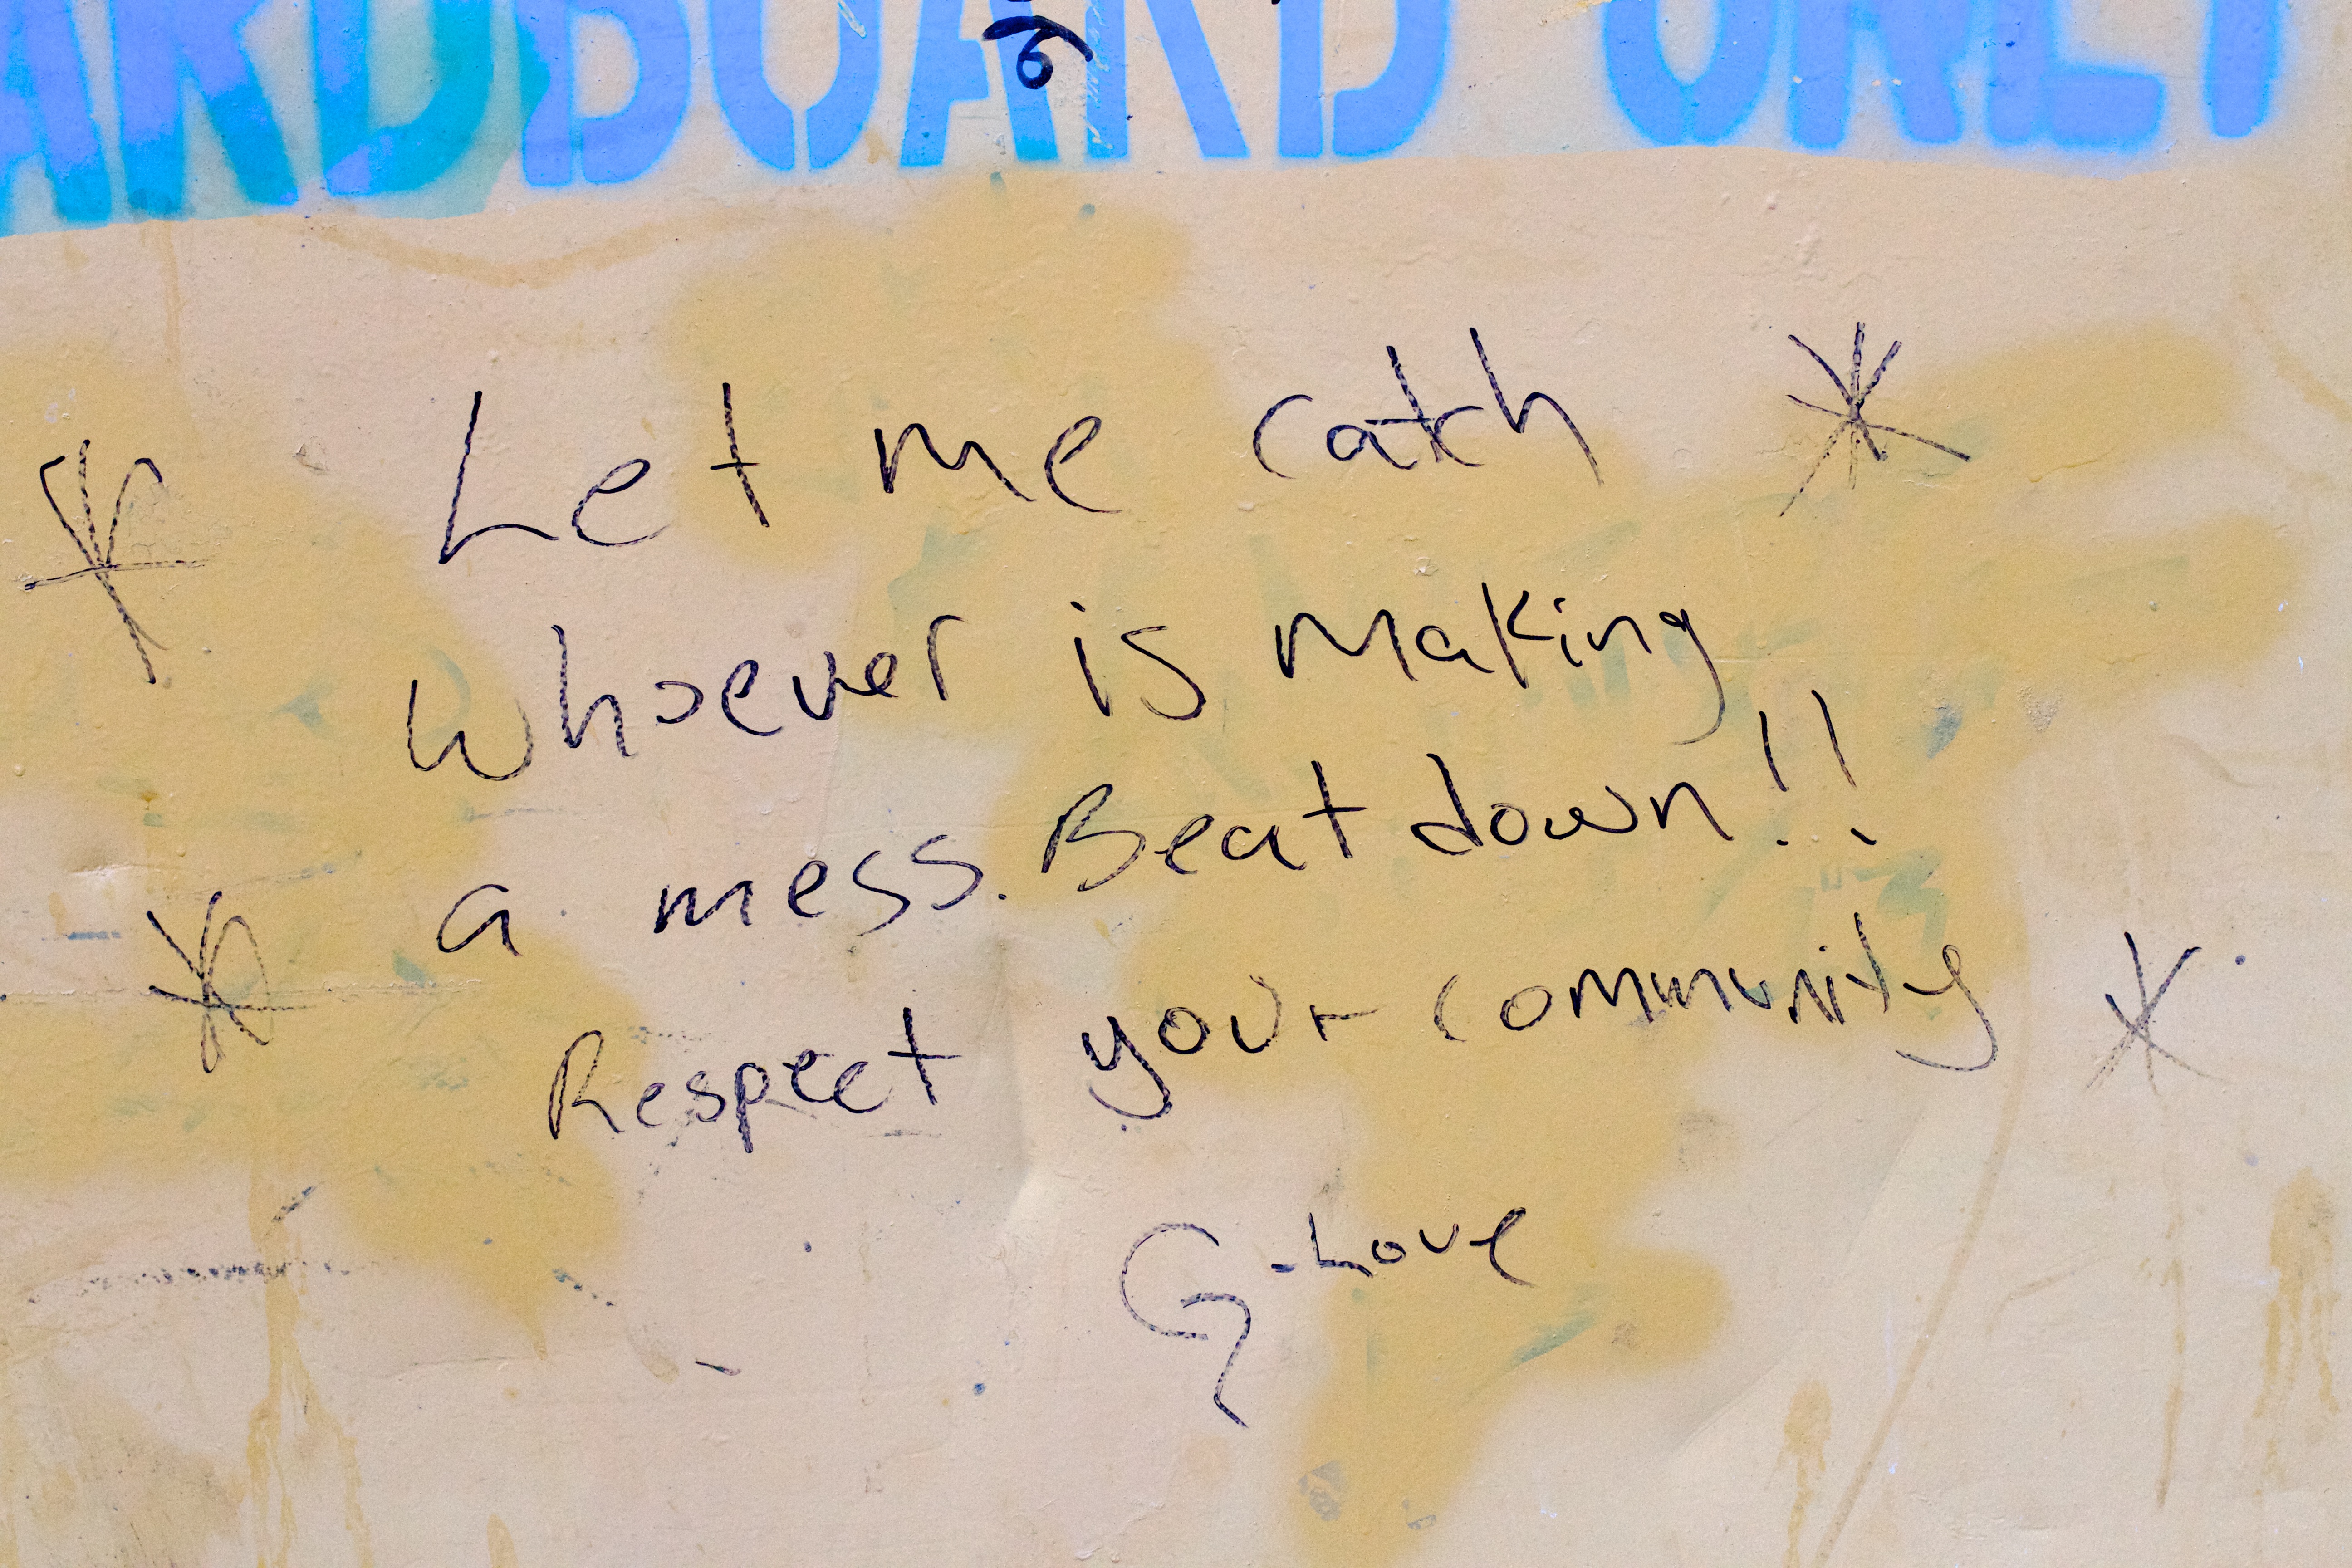
writing, number, wall, line, font, sketch, drawing, text, handwriting, calligraphy, shape